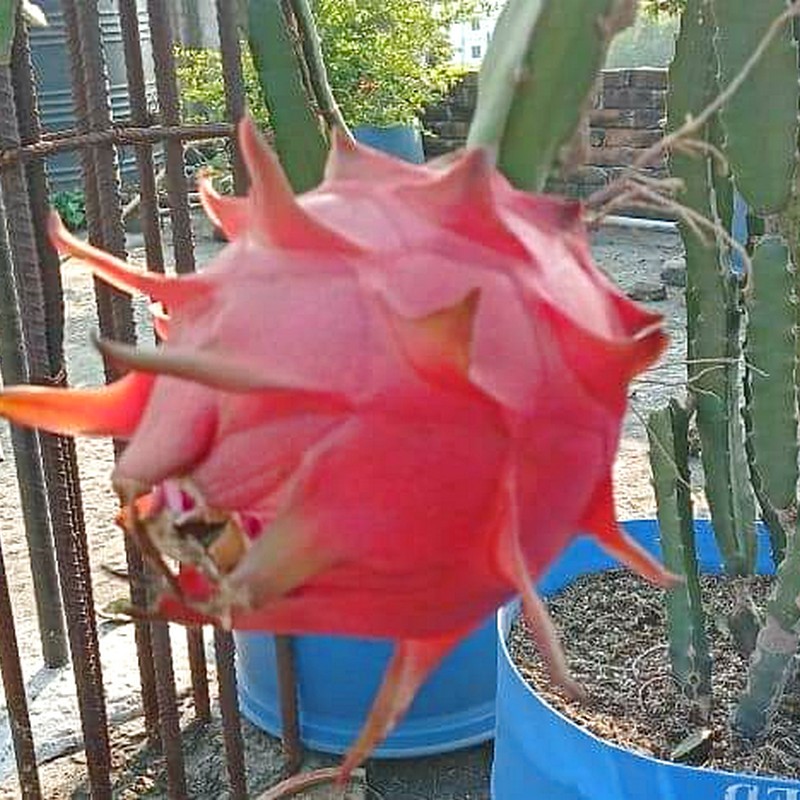
Label: Fresh Dragon Fruit